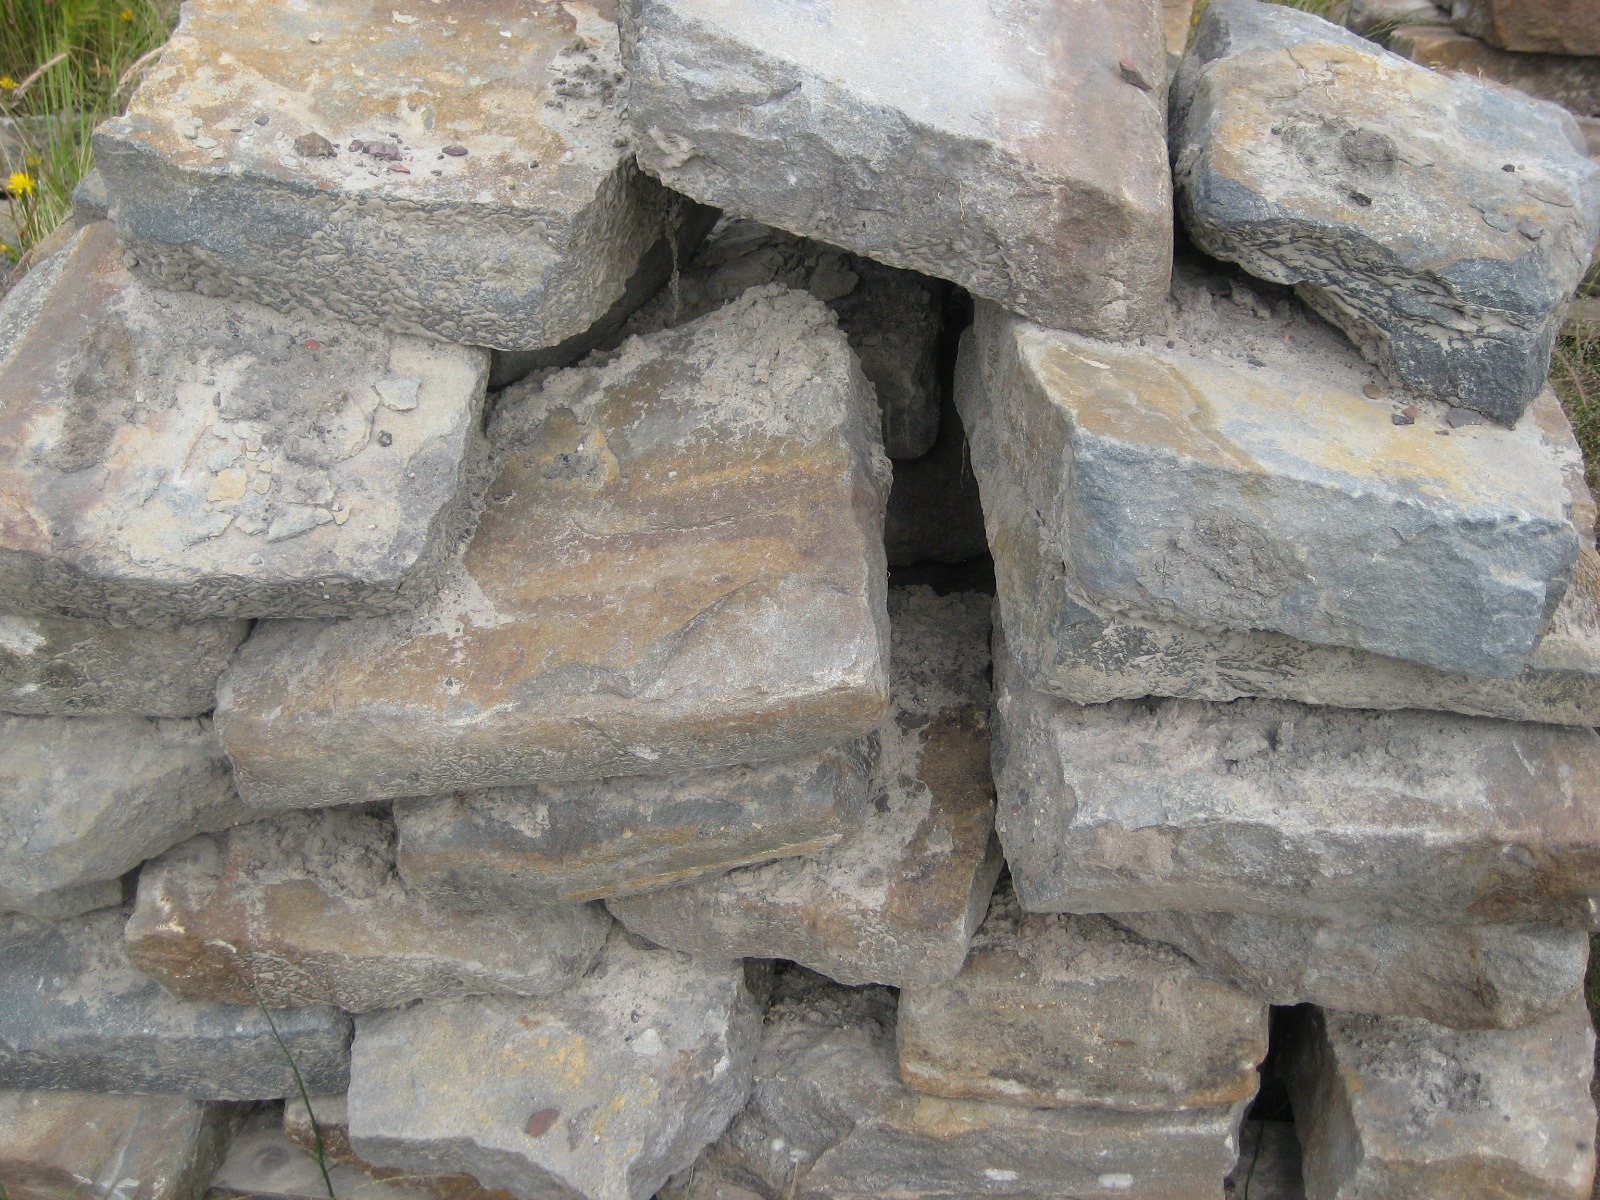
rock, wood, wall, stone, formation, stone wall, brick, material, stones, rubble, boulder, cairn, bedrock, stone carving, ancient history, flagstone